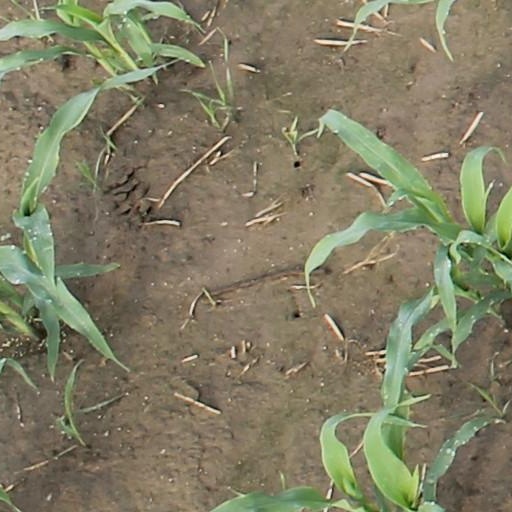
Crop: maize; corn